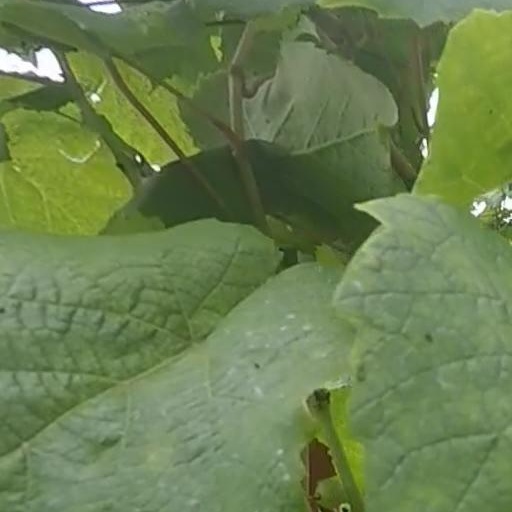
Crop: grape